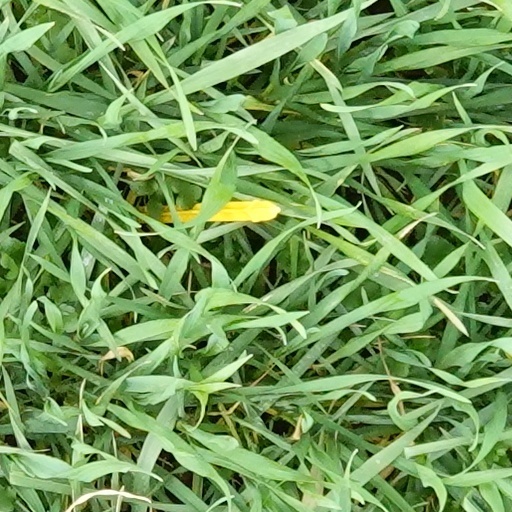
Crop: wheat